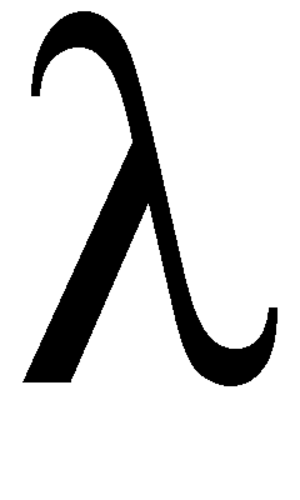
Lambda est la 11ᵉ lettre de l'alphabet grec, précédée par kappa et suivie par mu. Dérivée de la lettre lamda de l'alphabet phénicien, elle est l'ancêtre de la lettre L de l'alphabet latin et de la lettre Л de l'alphabet cyrillique.